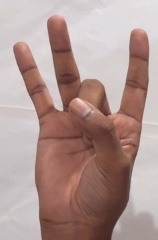
ASL sign: 8